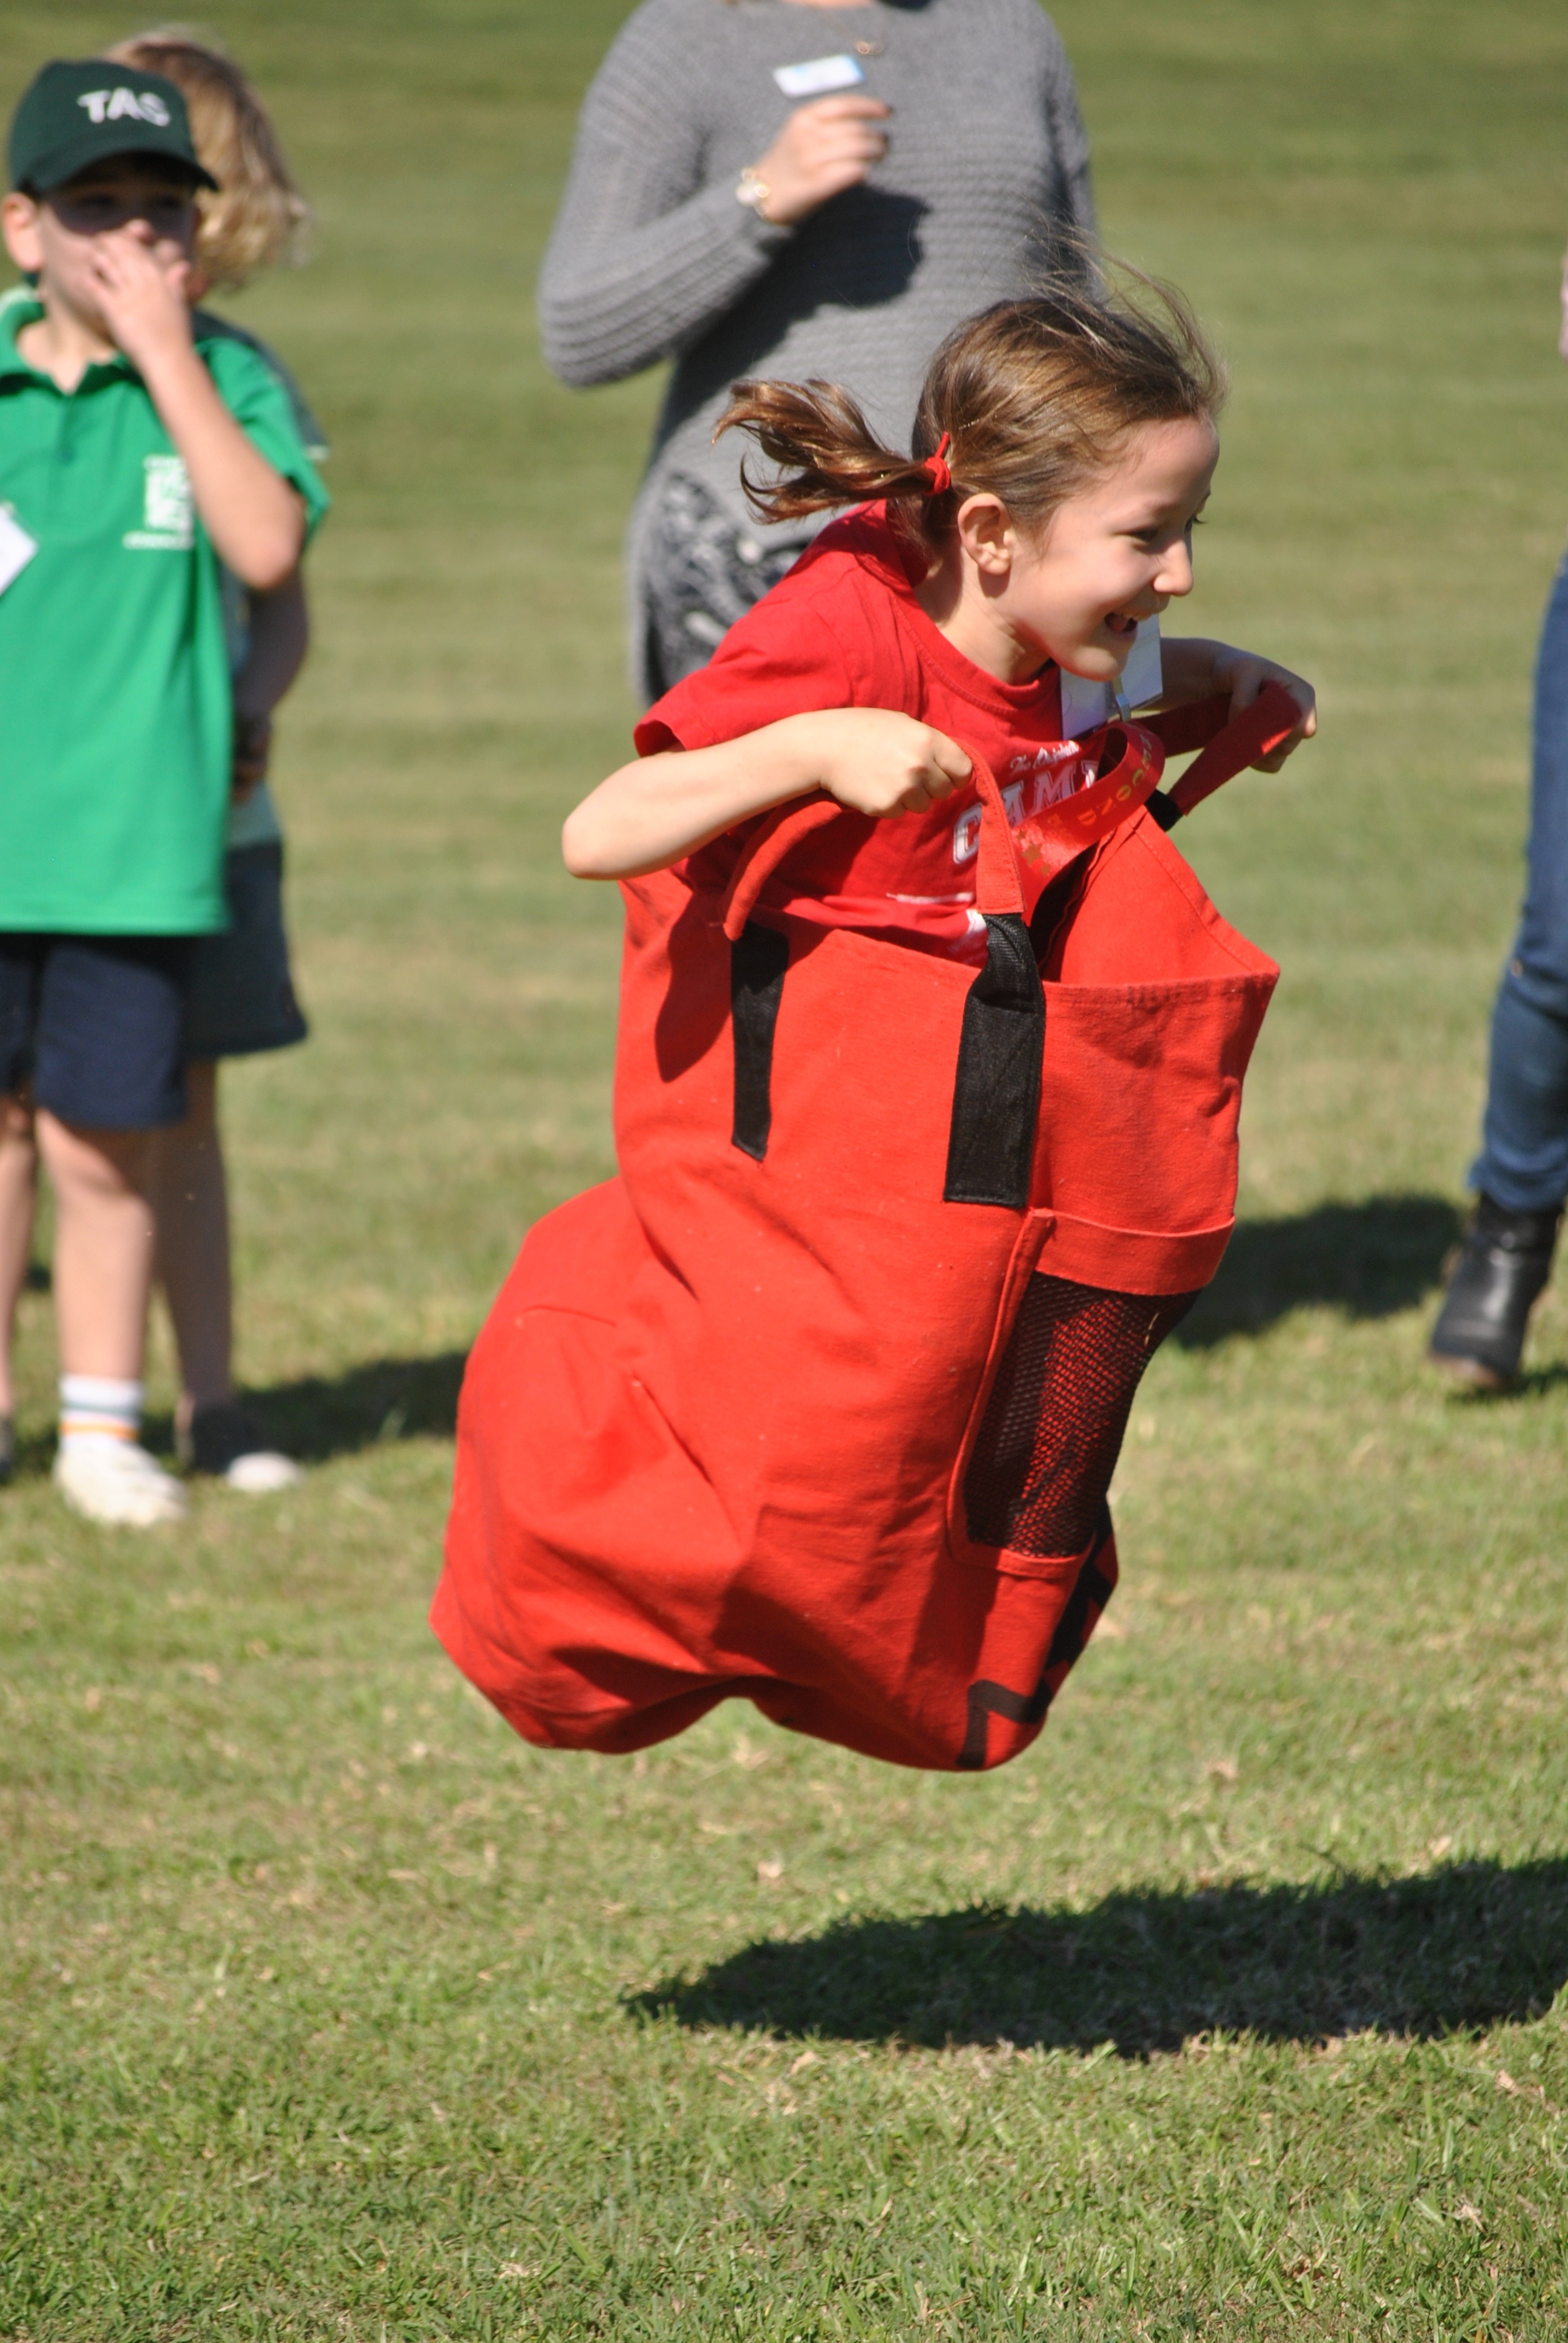
grass, girl, game, play, jump, recreation, red, youth, bag, child, speed, player, hop, competition, fun, team, sports, joy, games, tournament, active, ball game, team sport, competition event